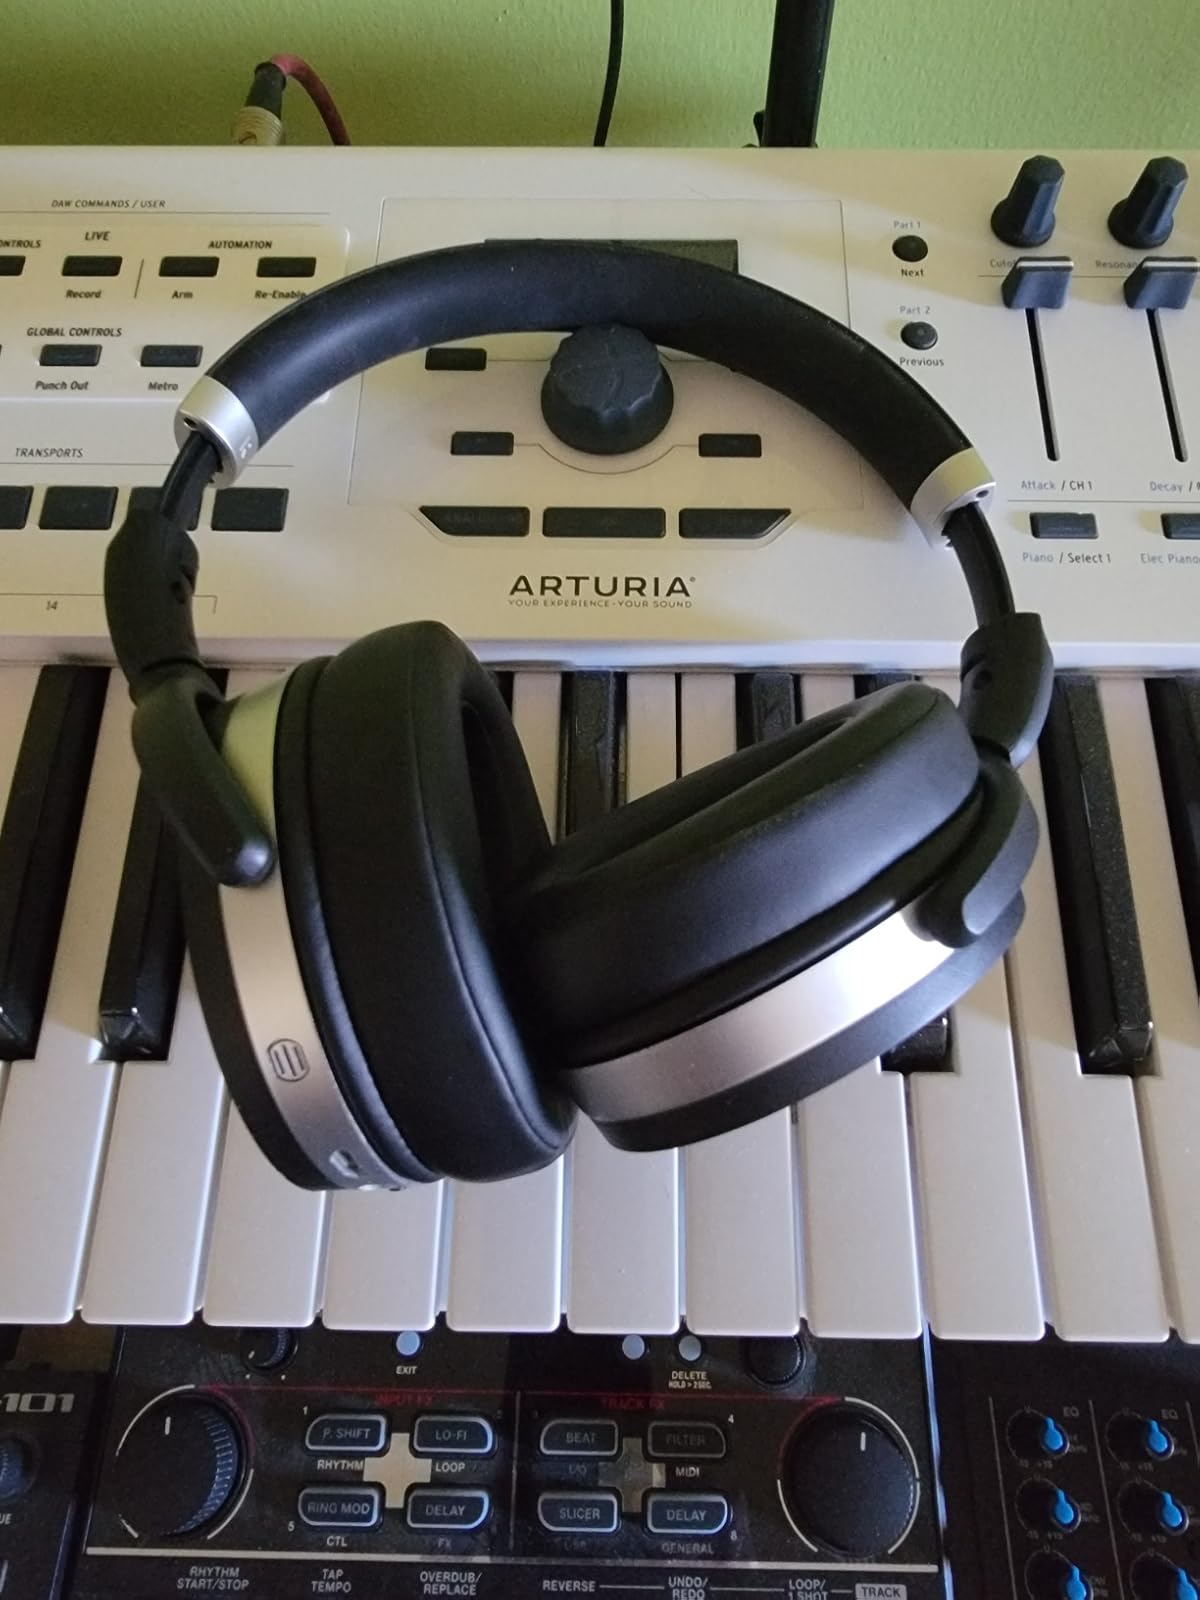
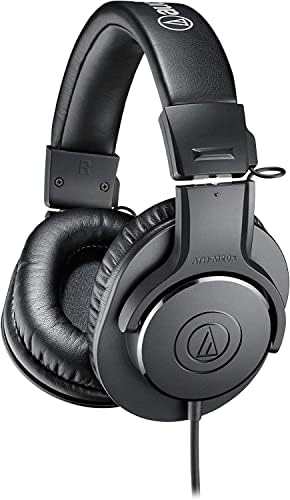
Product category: headphones
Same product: no